Beauty and the Beast (1987 TV series)

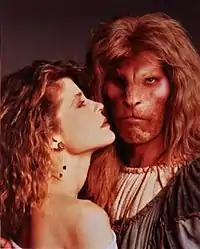
Pictured: Linda Hamilton (Catherine), Ron Perlman (Vincent)

CBS DVD (distributed by Paramount) has released all three seasons of "Beauty and the Beast" on DVD in region 1. They also released "Beauty and the Beast: The Complete Series", a 16-disc box set featuring all 56 episodes of the series.